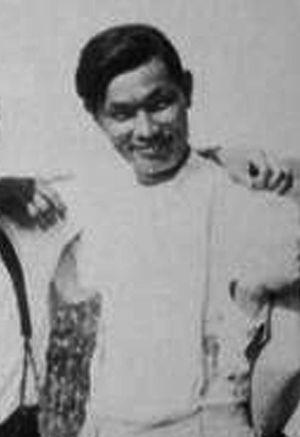
Takanori Ogisu (1901–86)